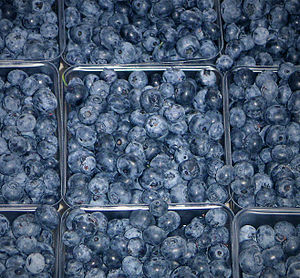
Blåbærsorter
Dyrkede blåbær i en salgsskål
Der findes et stort antal blåbærsorter, sorter, som er udviklet ud fra flere arter og underarter i slægten Bølle. Efter den første halvdel af det 20. århundrede har man fremavlet flere end 100 sorter. Blåbær tilhører Lyng-familien. De dyrkede blåbærsorter stammer ikke, som man ellers ofte tror, fra den hjemlige art af blåbær, hvis frugter farver mund og læber blå, når man spiser dem, men fra nordamerikanske arter. De farvende anthocyaner findes i frugtskallen på de næsten runde, blå bær, hvis frugtkød er hvidt. Dyrkede blåbær har betydning som markedsfrugt over hele verden, men før de blev kendt som frugtbuske, var blåbærsorterne indført som prydplanter i europæisk havedyrkning på grund af deres dekorative høstfarver.